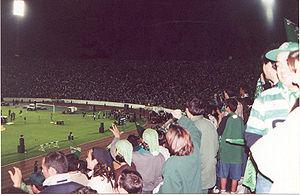
L'Estádio José Alvalade était un stade, situé à Lisbonne. Le stade a été en mesure de tenir 52.411 spectateurs et a été inauguré en 1956.
Le Stade José Alvalade XXI est un stade de football situé à Lisbonne au Portugal.
Le Sporting Clube de Portugal, appelé aussi Sporting Portugal, ou simplement Sporting, est un club portugais omnisports. En raison de son implantation à Lisbonne, il est parfois incorrectement dénommé Sporting Lisbonne par les médias hors de la sphère lusophone. Cet article est consacré à sa section football. Le club présidé par Frederico Varandas et entraîné par Rúben Amorim évoluant en 1ʳᵉ division portugaise.